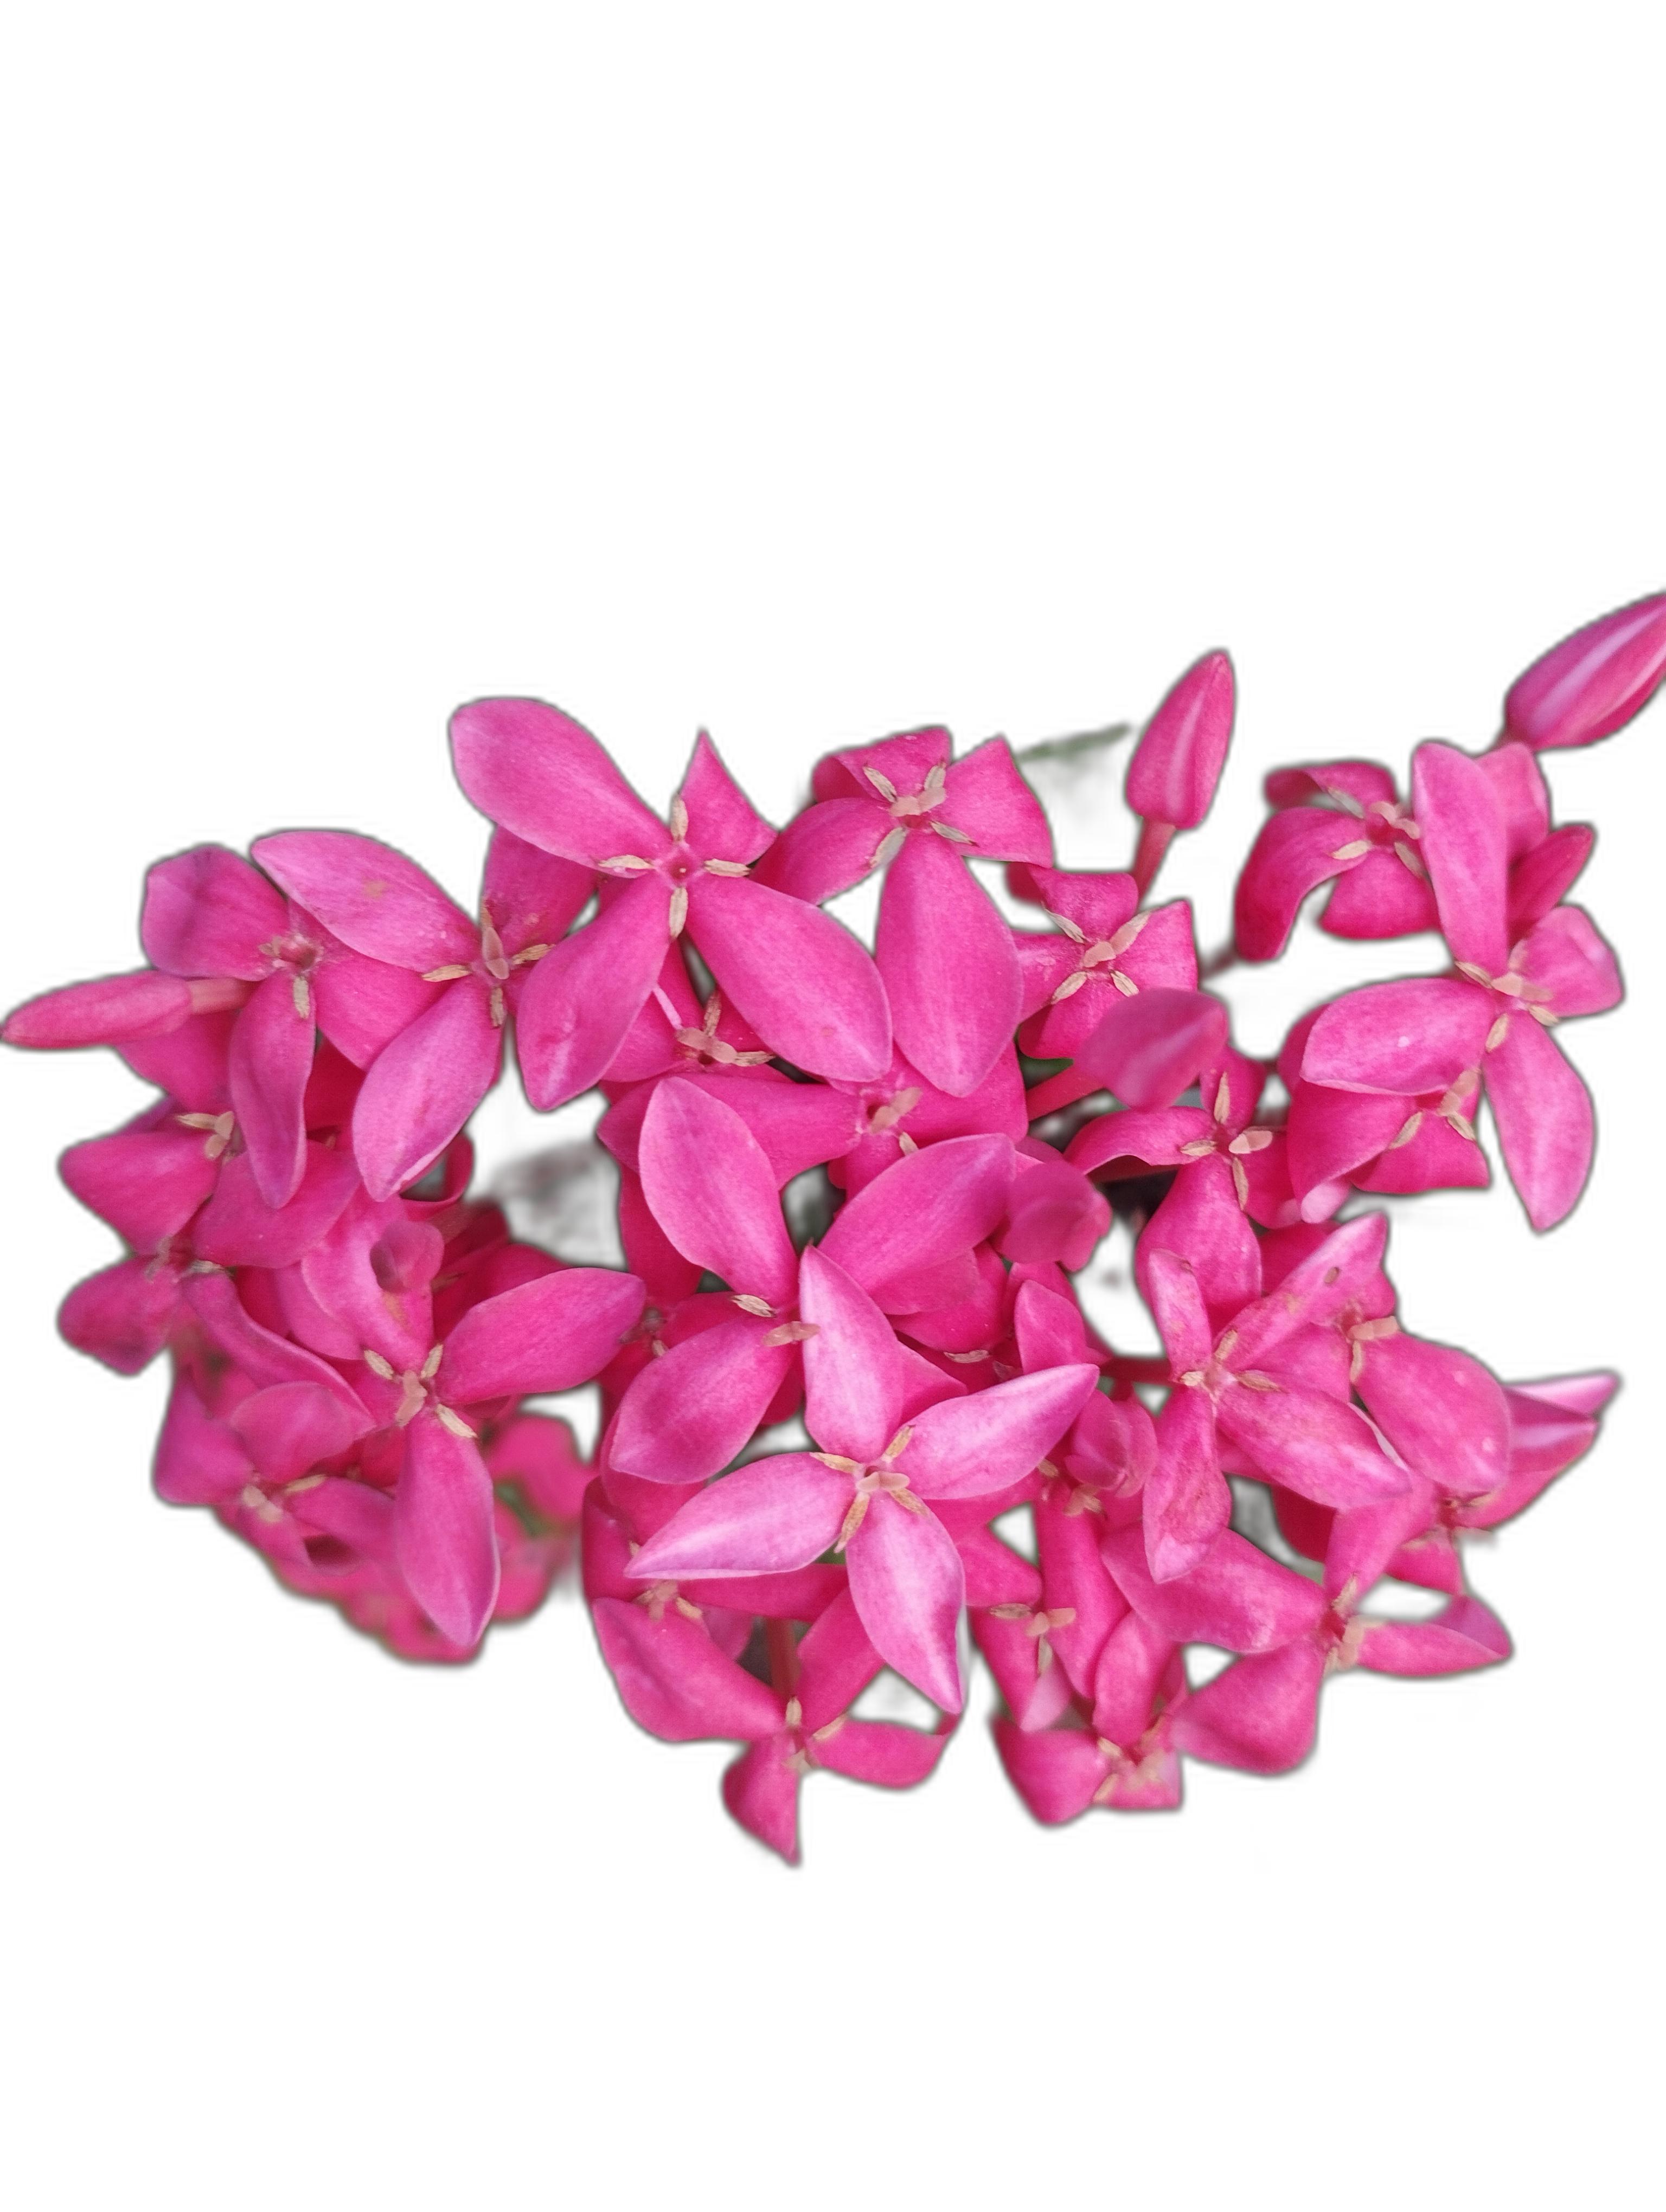
Label: Jungle geranium